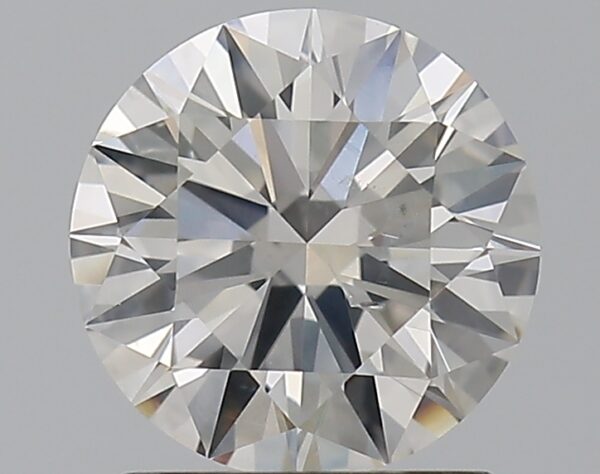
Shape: round
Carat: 1.21
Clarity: SI2
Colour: H
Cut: EX
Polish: EX
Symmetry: EX
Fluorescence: F
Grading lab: GIA
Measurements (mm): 6.89 x 6.92 x 4.15